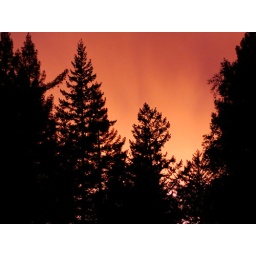
red sky over Big Basin RSP 033